Türk Telekom (mobile operator division)

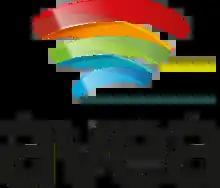
Logo of Avea until 2016

"Avea" is a derived name from the names of merged two operators, which are "Aycell" and "Aria". That is "Avea" is a combination of the first letters of the names of two merged operators. "A" "ve" "A" in Turkish, which means "A" "and" "A".